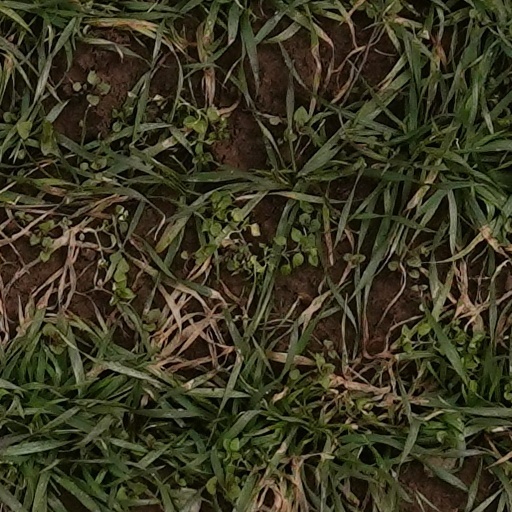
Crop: wheat